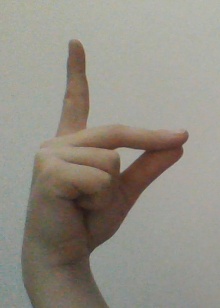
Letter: ta